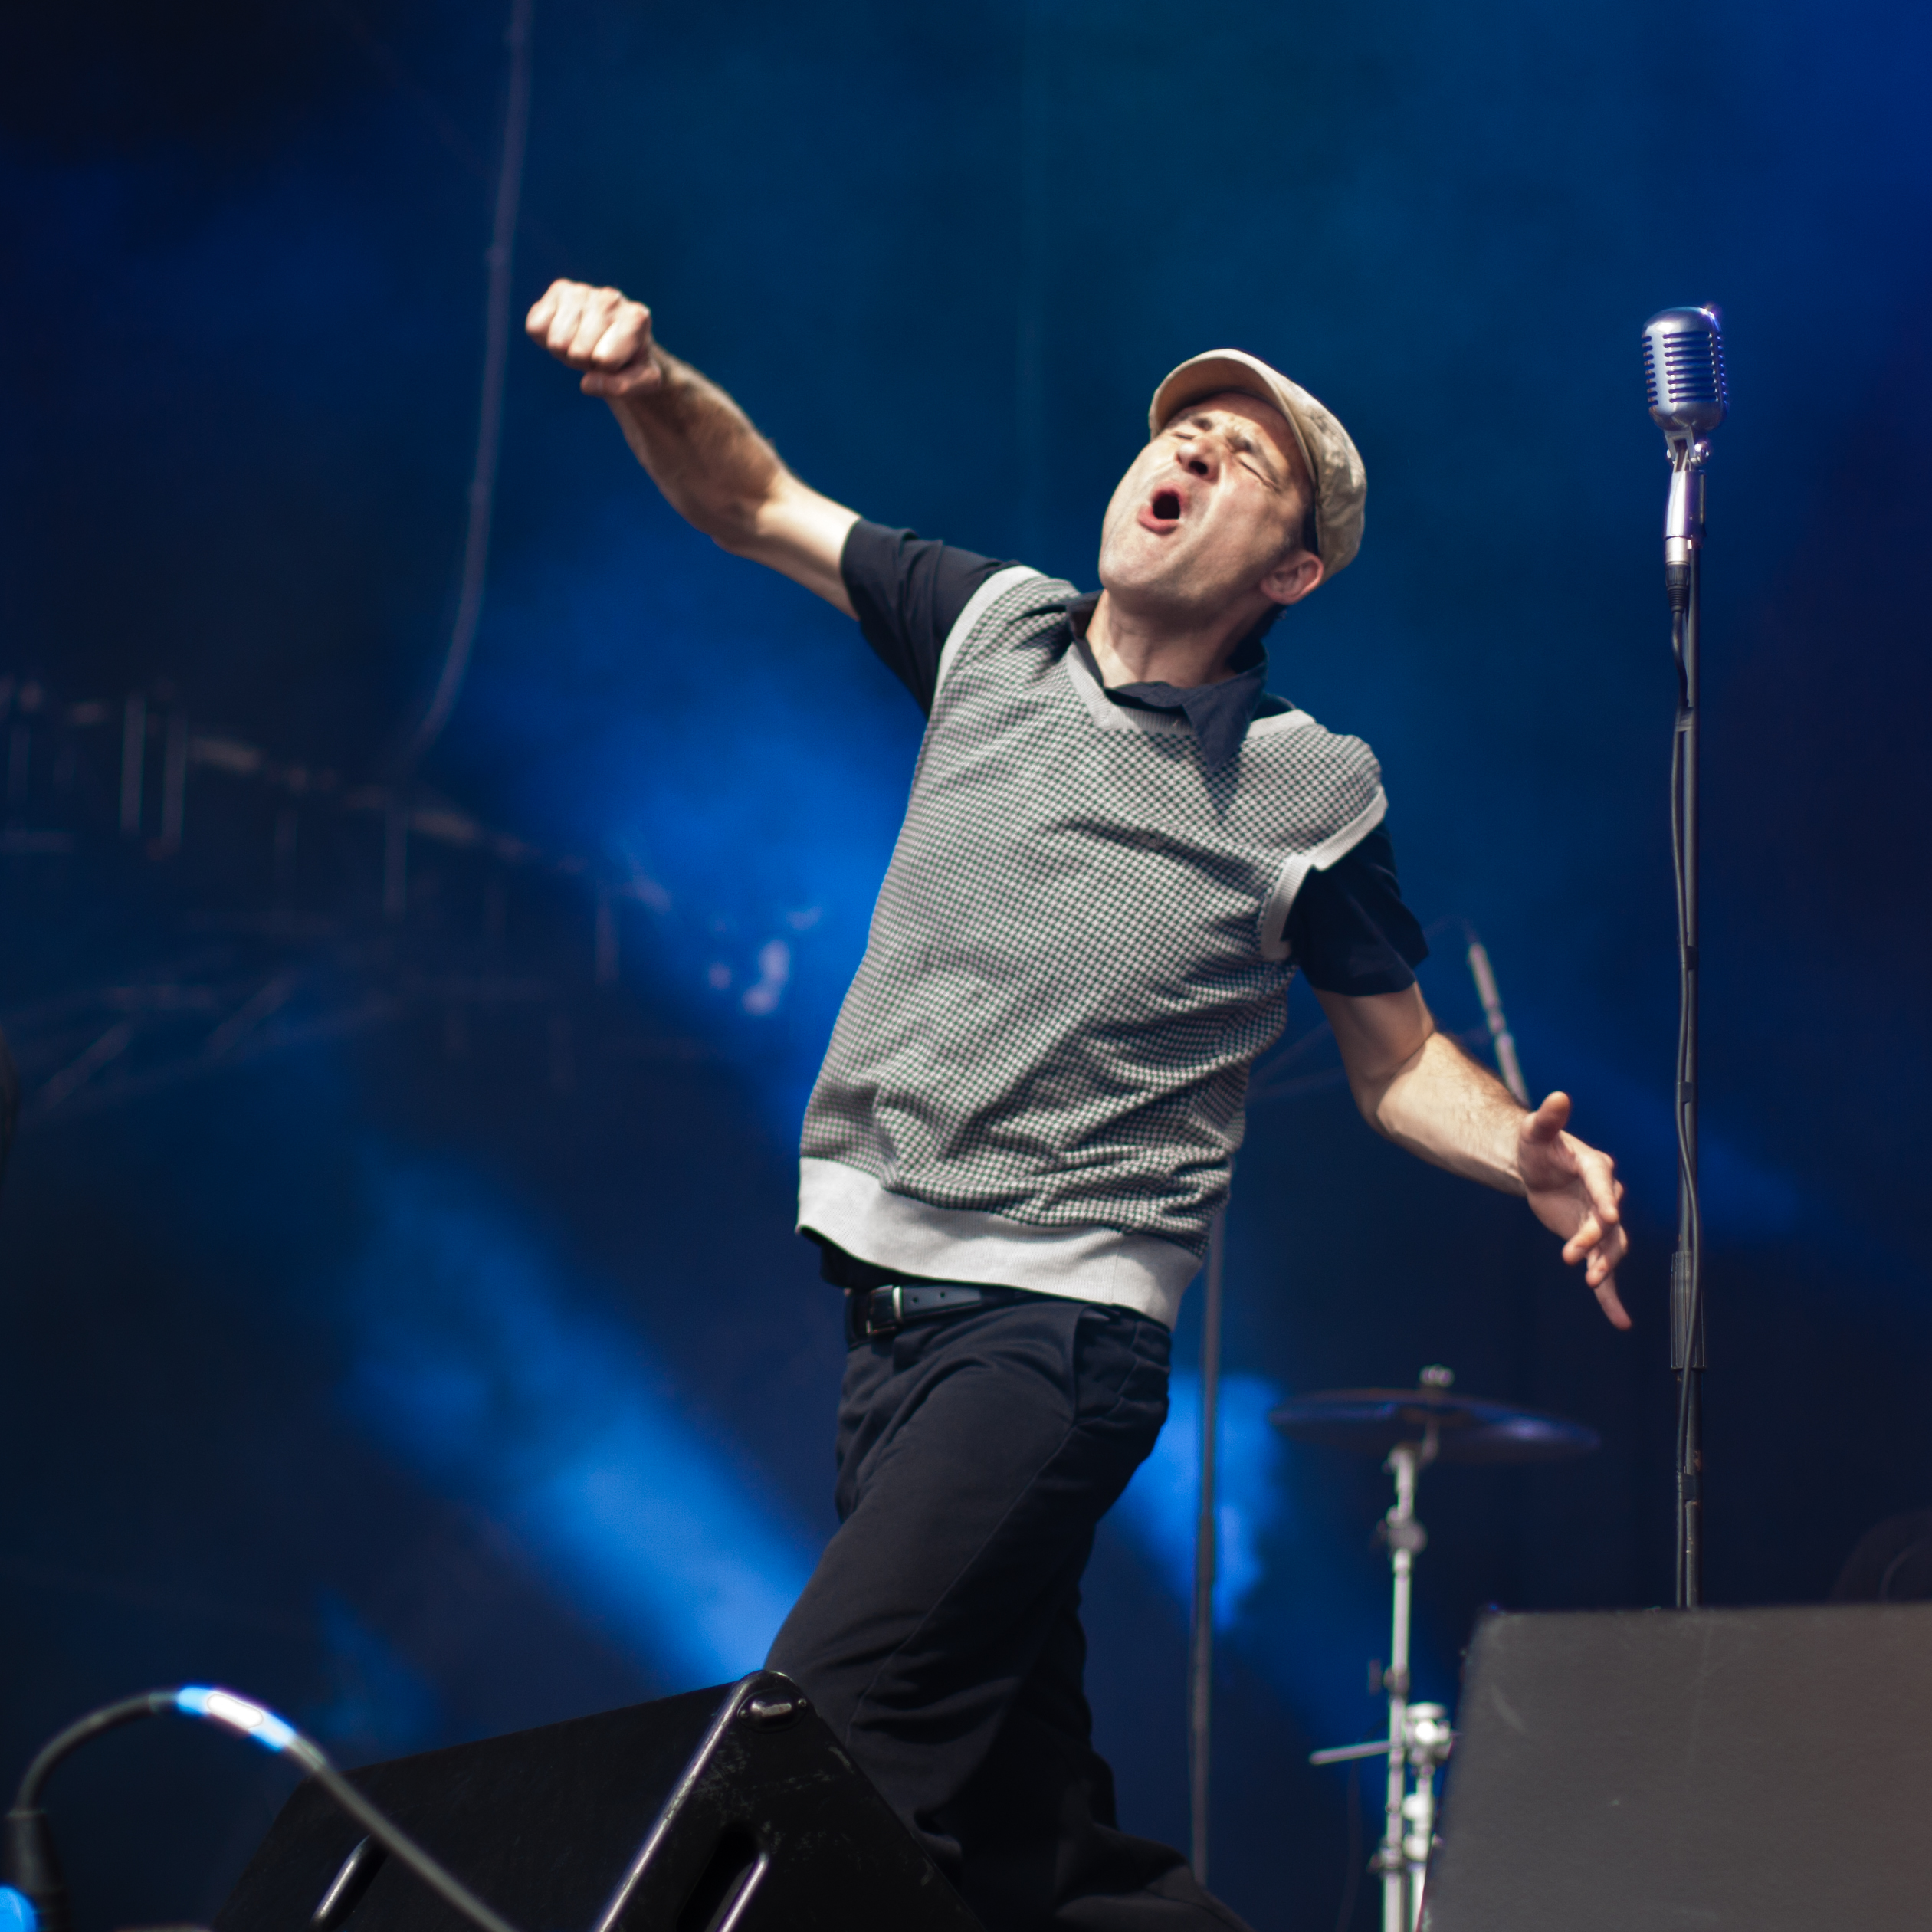
music, concert, live, musician, performance art, stage, brussels, bruxelles, 2012, fete, musique, laruda, ruda, performance, bassist, singing, event, guitarist, drummer, entertainment, performing arts, singer songwriter, rock concert